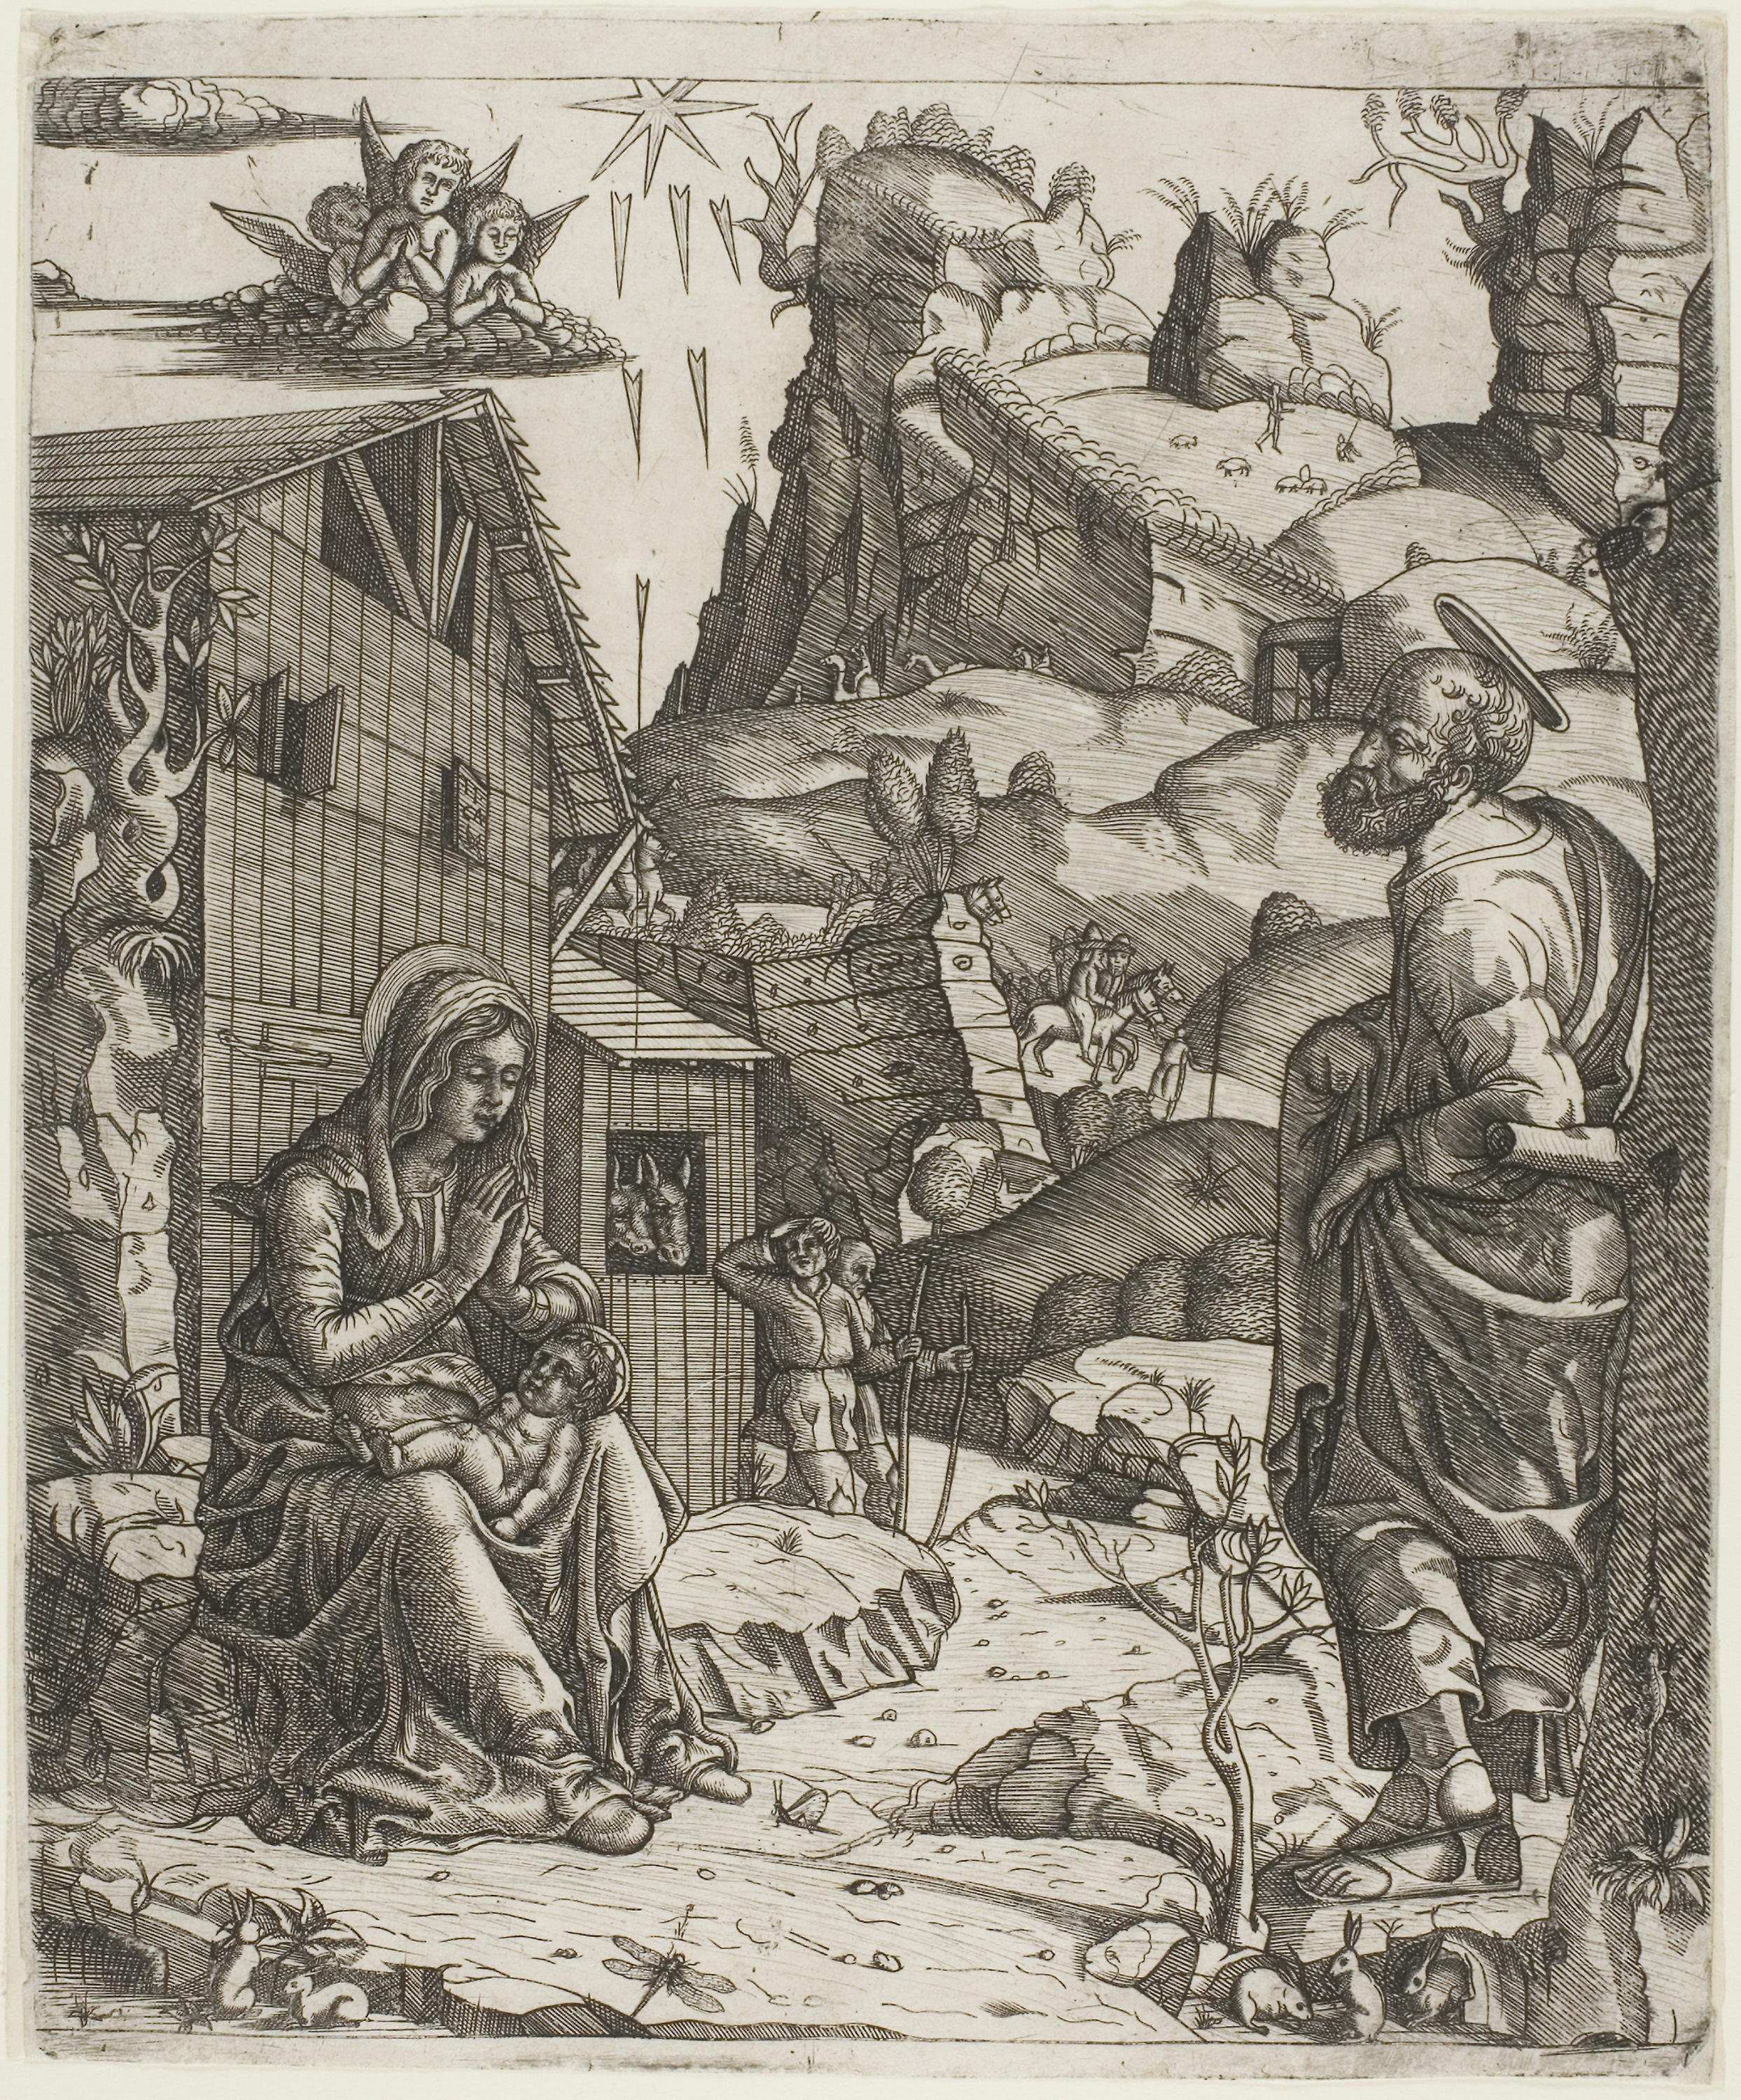
art, history, black and white, tree, middle ages, illustration, drawing, visual arts, mythology, artwork, monochrome